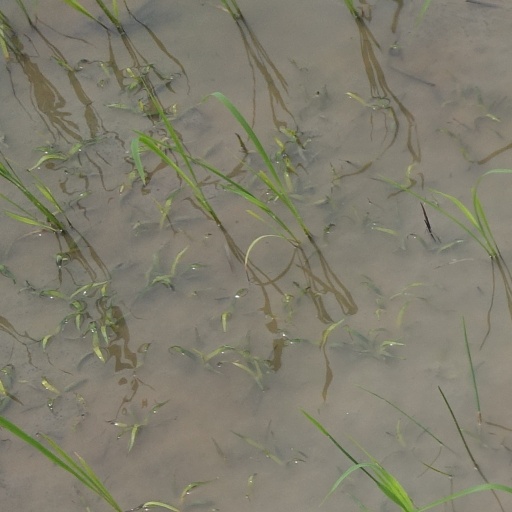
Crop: rice